Chelicerae

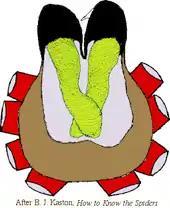

The chelicerae consist of a base segment, sometimes called the "paturon", that articulates with the cephalothorax (or prosoma) and a fang portion that articulates with the base segment. Almost all spiders have venom glands and can inject the venom through openings near the tips of their fangs when biting prey. The glands that produce this venom are located in the two segments of the chelicerae, and, in most spiders, extend beyond the chelicerae and into the cephalothorax. The fang, the organic functional equivalent to a hypodermic needle is what penetrates the skin, fur, or exoskeleton of the spider's target—spider mouthparts are primarily intended for envenoming a spider's prey in most species, typically insects and other small arthropods. The basal portion includes all or part of the spider's venom glands, which can be squeezed to control the amount of venom forced out of the glands. Such control permits a spider to administer either a dry bite, a dose appropriate to the nature of the prey or enemy, or a maximal dose. The control is also necessary for actions such as the spitting of venomous silk by members of the family Scytodidae; they depend on that mechanism both in hunting and defence.